Gunn Karin Gjul

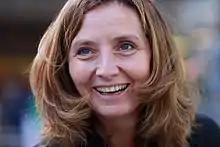
Gunn Karin Gjul

Gunn Karin Gjul (born 26 July 1967, in Stavanger) is a Norwegian jurist and politician for the Labour Party.